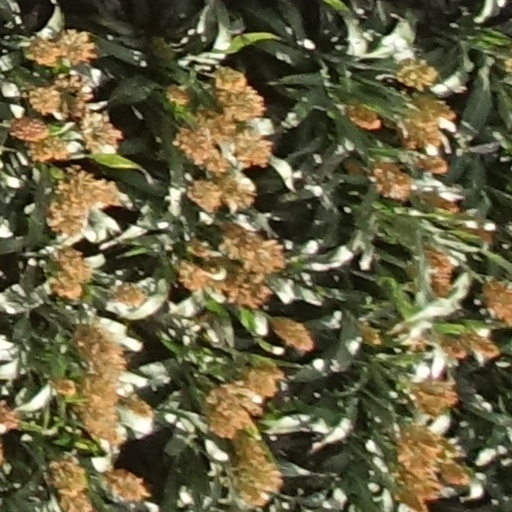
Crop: sorghum